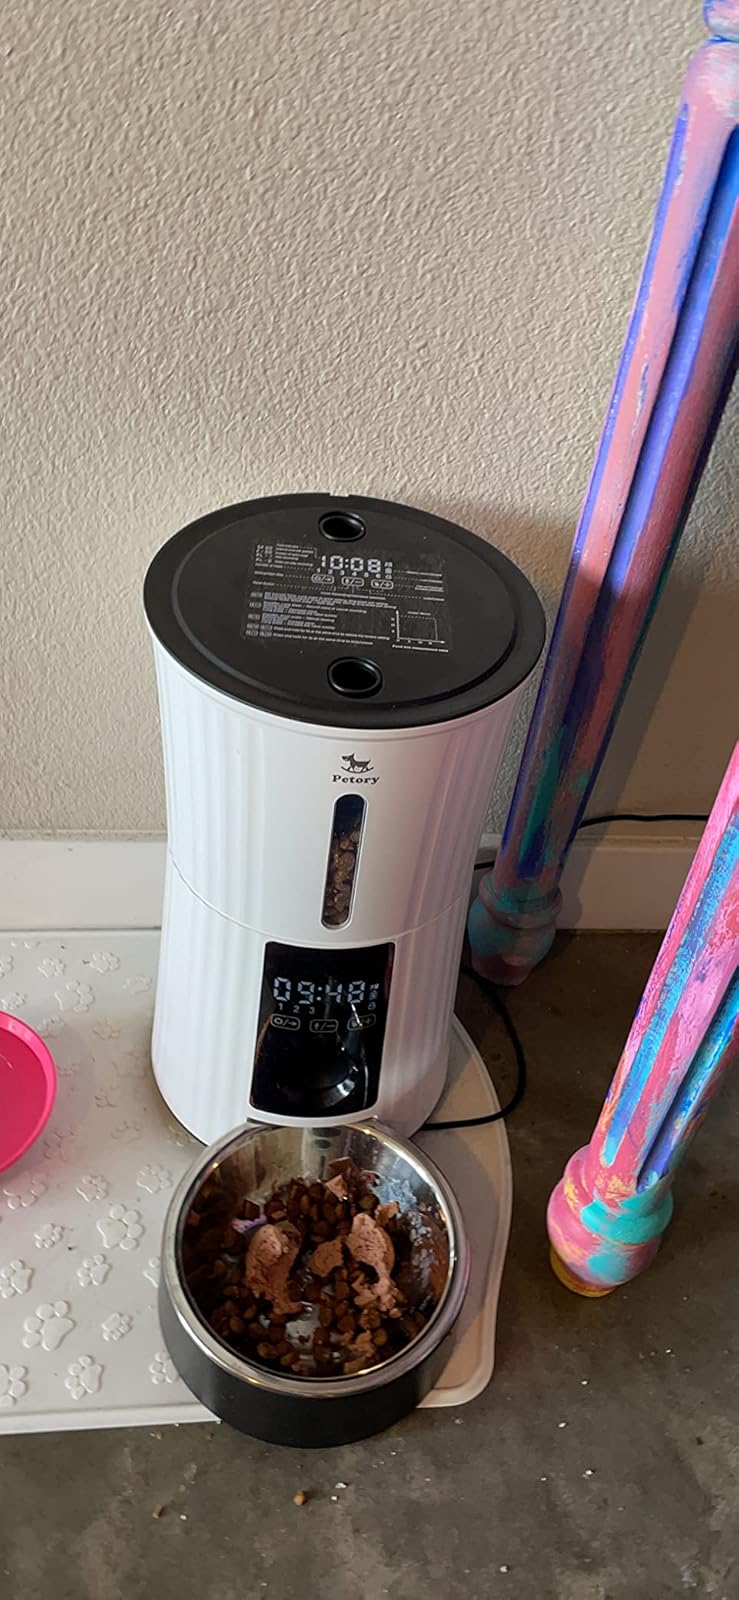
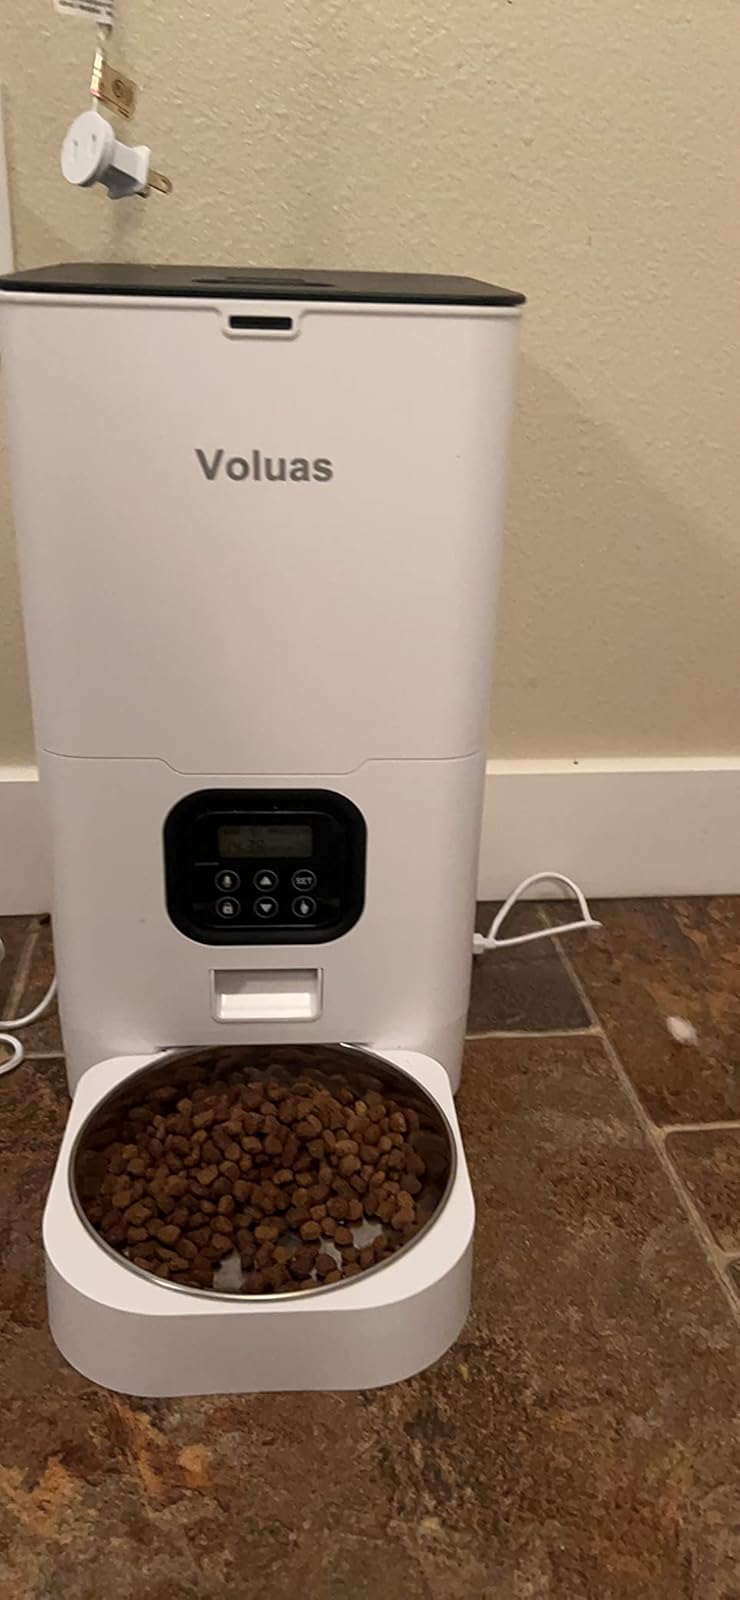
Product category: items_feeder
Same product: no